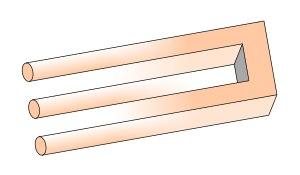
Le blivet est à la fois une figure indécidable, une illusion d'optique, et un objet impossible.